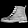
Label: Ankle boot